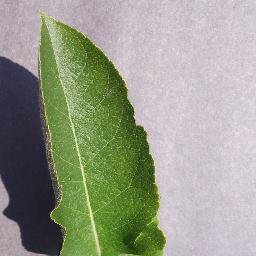
Label: Apple___healthy